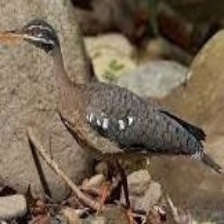
Species: SUNBITTERN
Scientific name:  EURYPYGA HELIAS